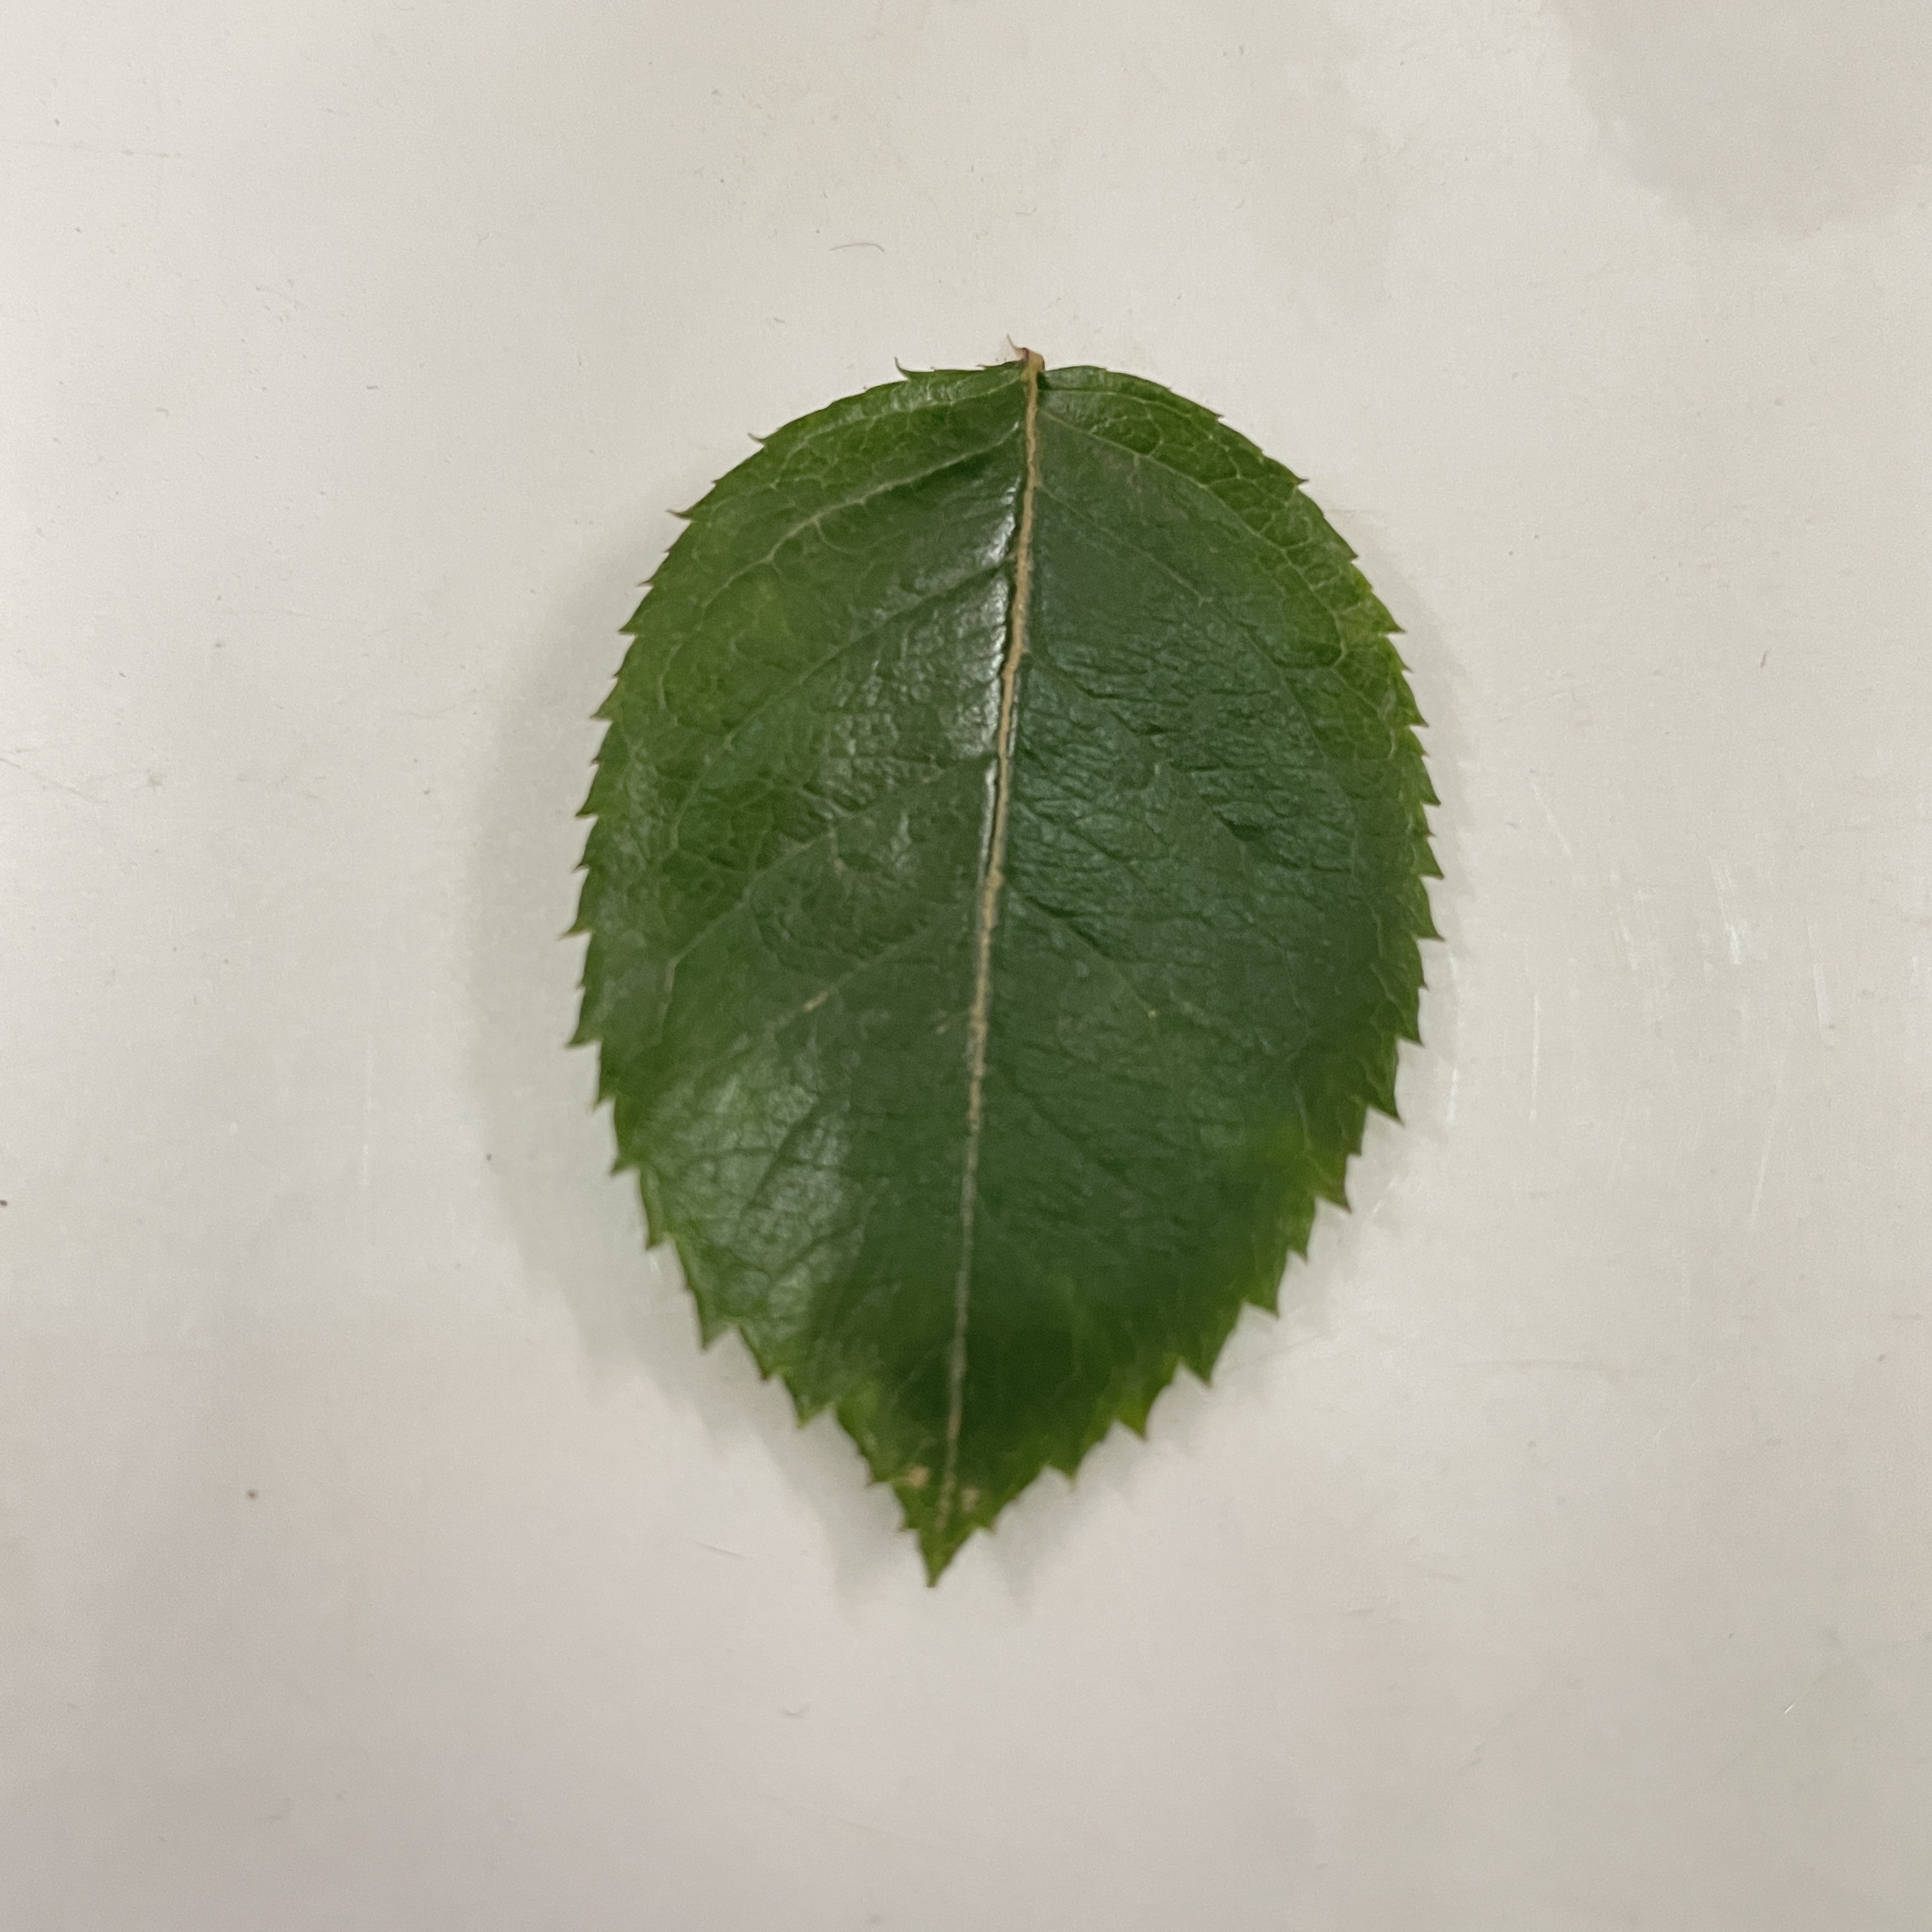
Label: Healthy Leaf